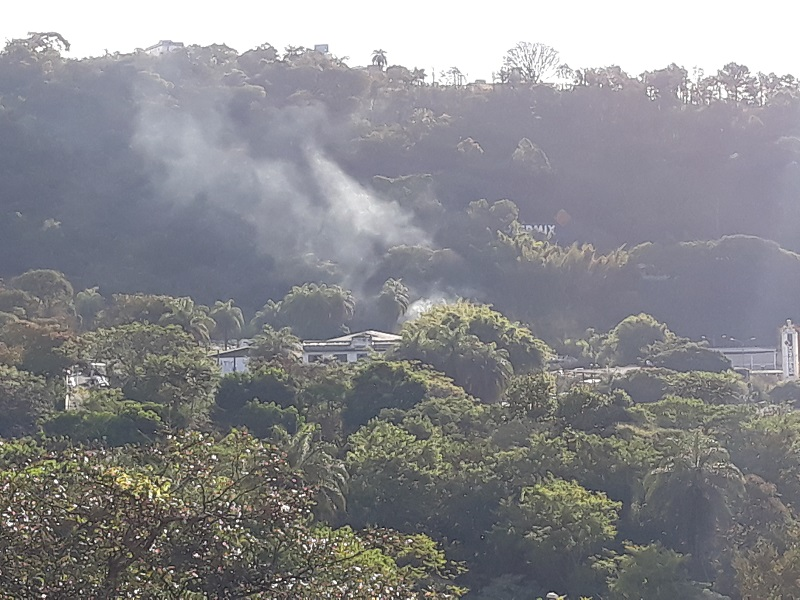
Fire: no
Smoke: yes